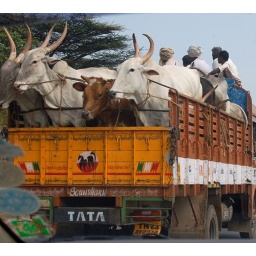
white cows and brown cow in truck